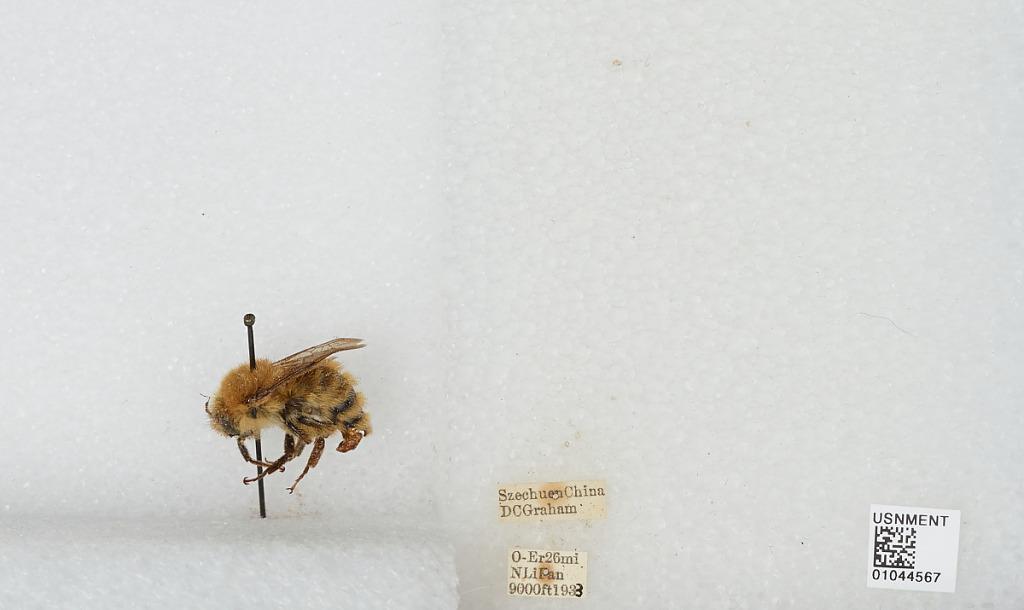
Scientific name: Bombus sp.
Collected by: D. Graham
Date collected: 1933--
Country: China
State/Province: Sichuan
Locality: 0-Er 26mi N LiFan